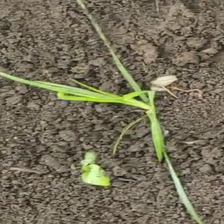
Weed species: Lavhala_(Cyperus_Rotundus)